Kalmyks

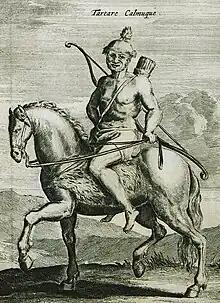
Kalmyk depicted by Jan Janszoon Struys (1681)

At the start of this 400-year era, the Western Mongols designated themselves as the Four Oirat. The alliance comprised four major Western Mongol tribes: Khoshut, Choros, Torghut and Dörbet. Collectively, the Four Oirat sought power as an alternative to the Mongols, who were the patrilineal heirs to Genghis Khan. The Four Oirat incorporated neighboring tribes or splinter groups at times, so there was a great deal of fluctuation in the composition of the alliance, with larger tribes dominating or absorbing the smaller ones. Smaller tribes belonging to the confederation included the Khoits, Zakhchin, Bayids and Khangal.